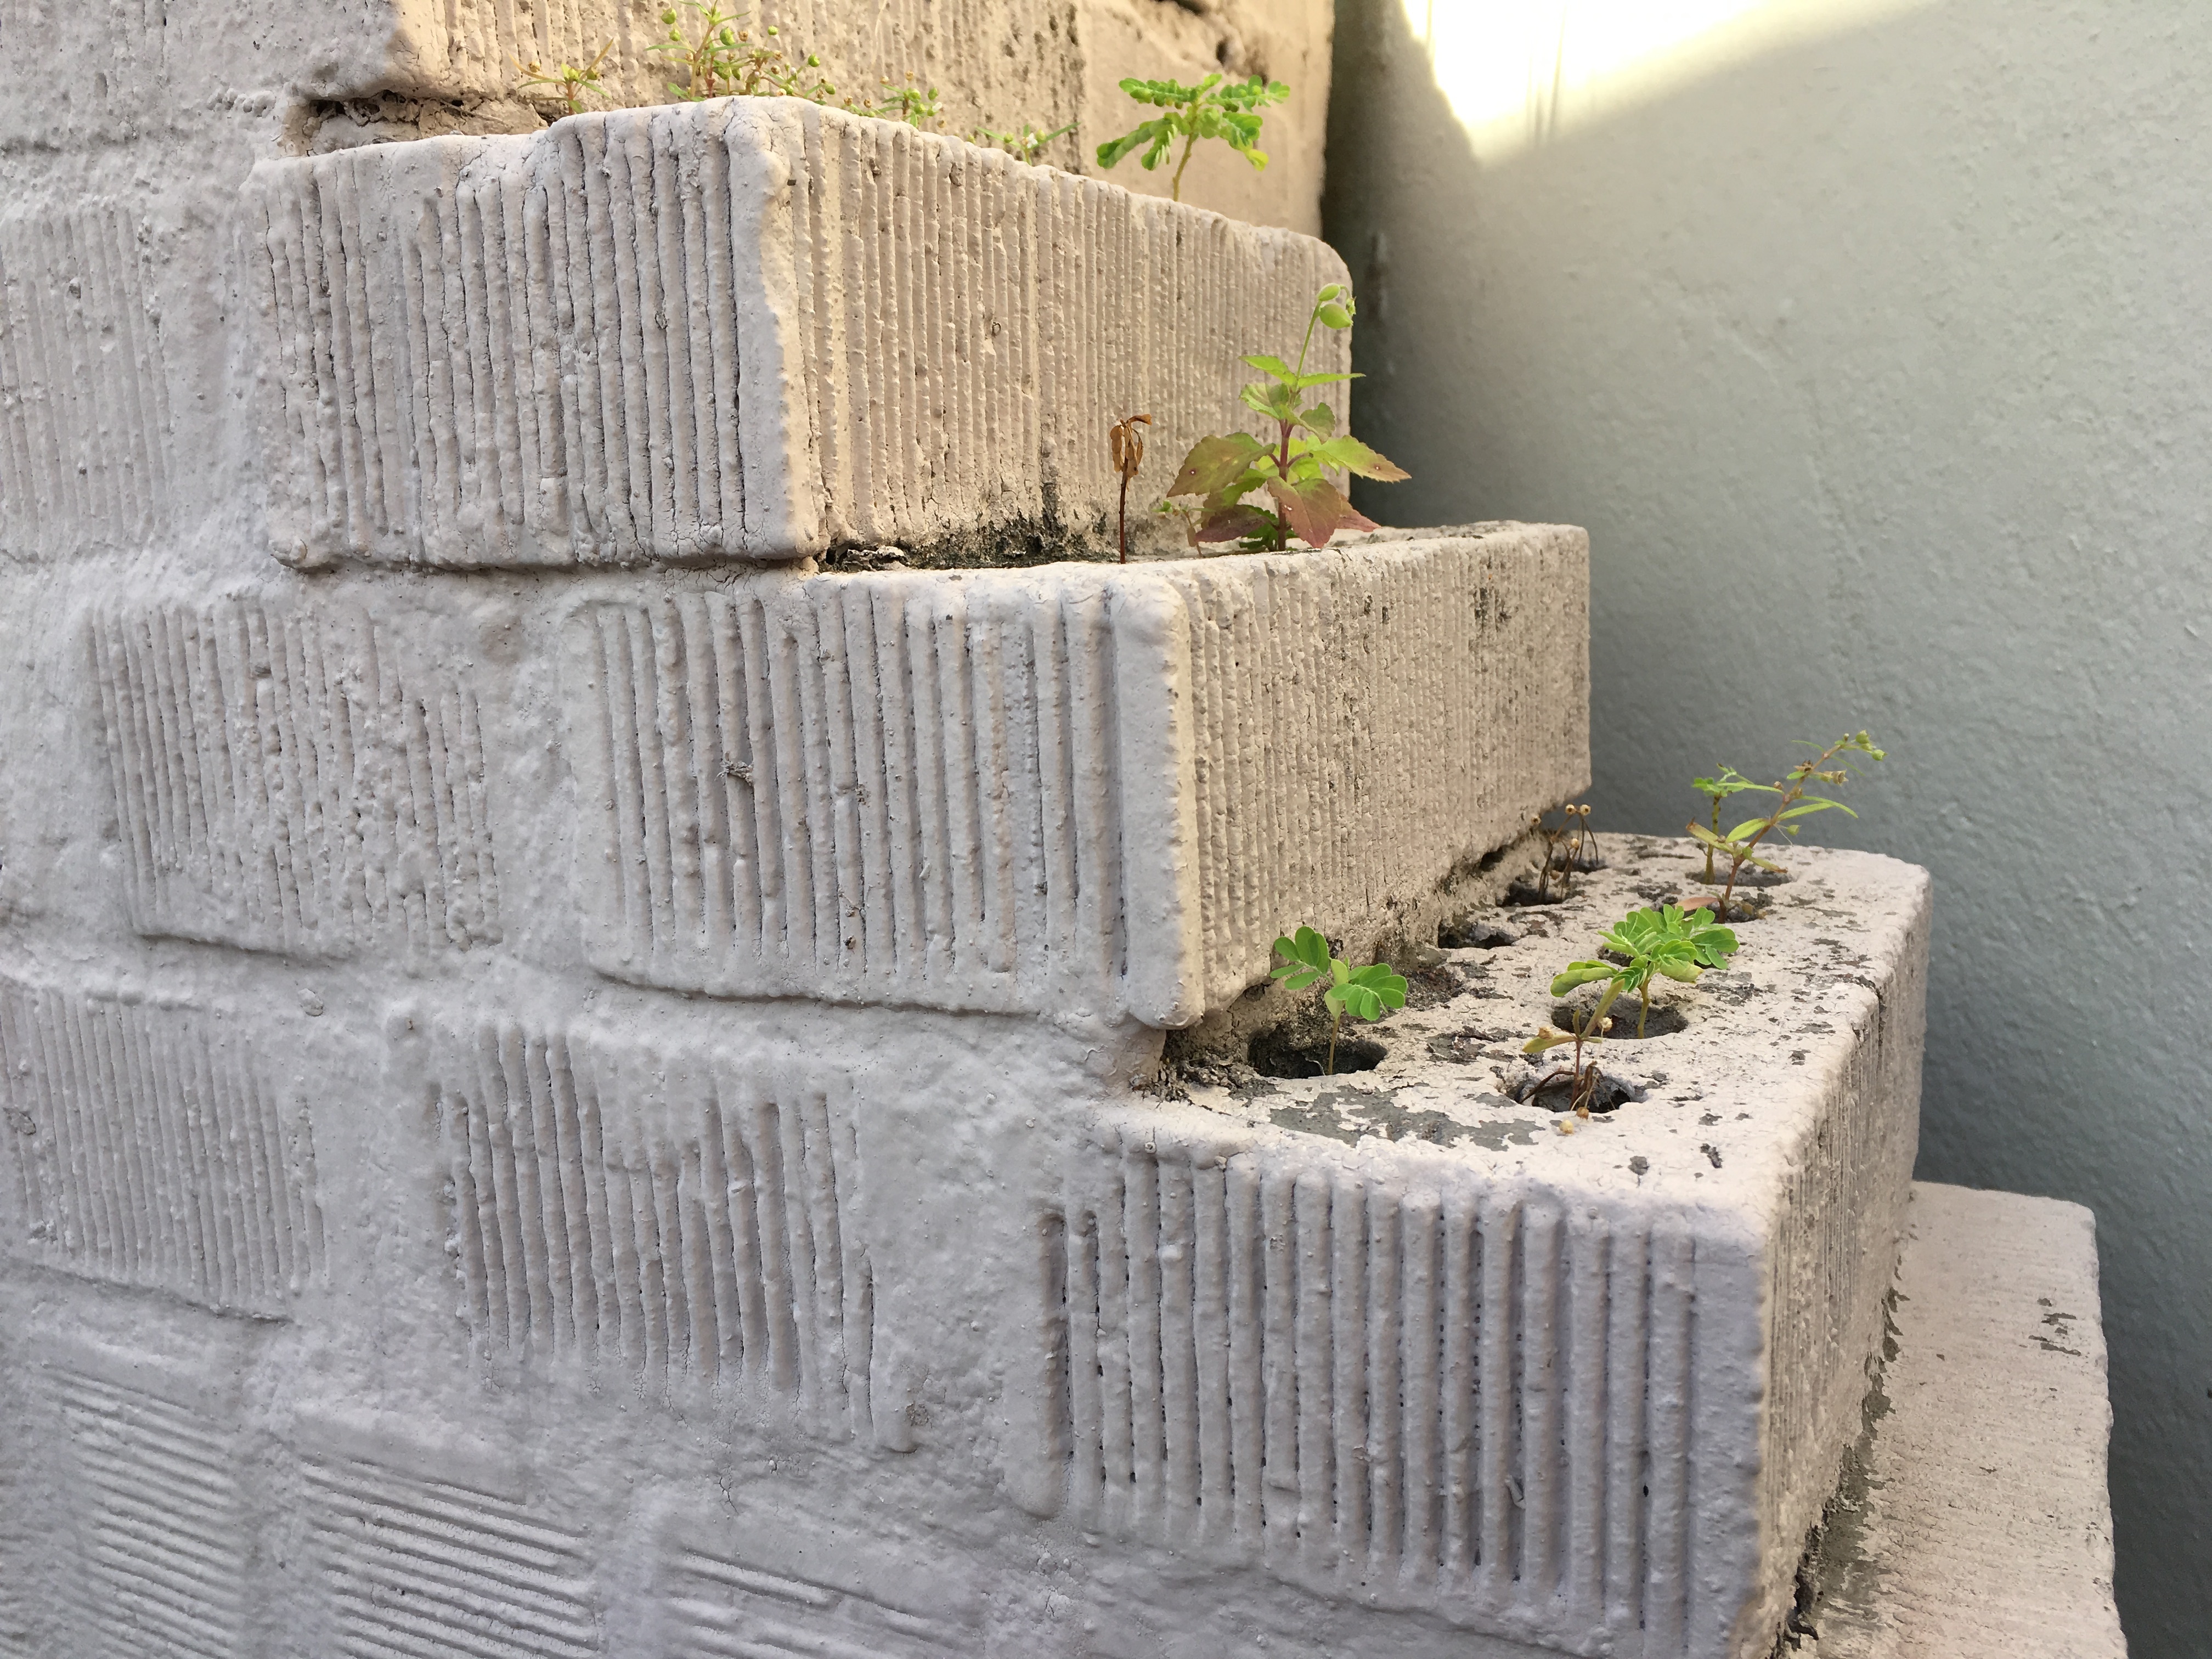
wall, stone wall, brick, material, brickwork